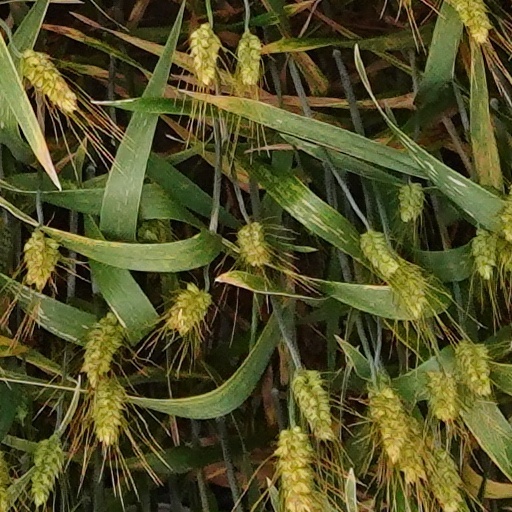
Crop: wheat